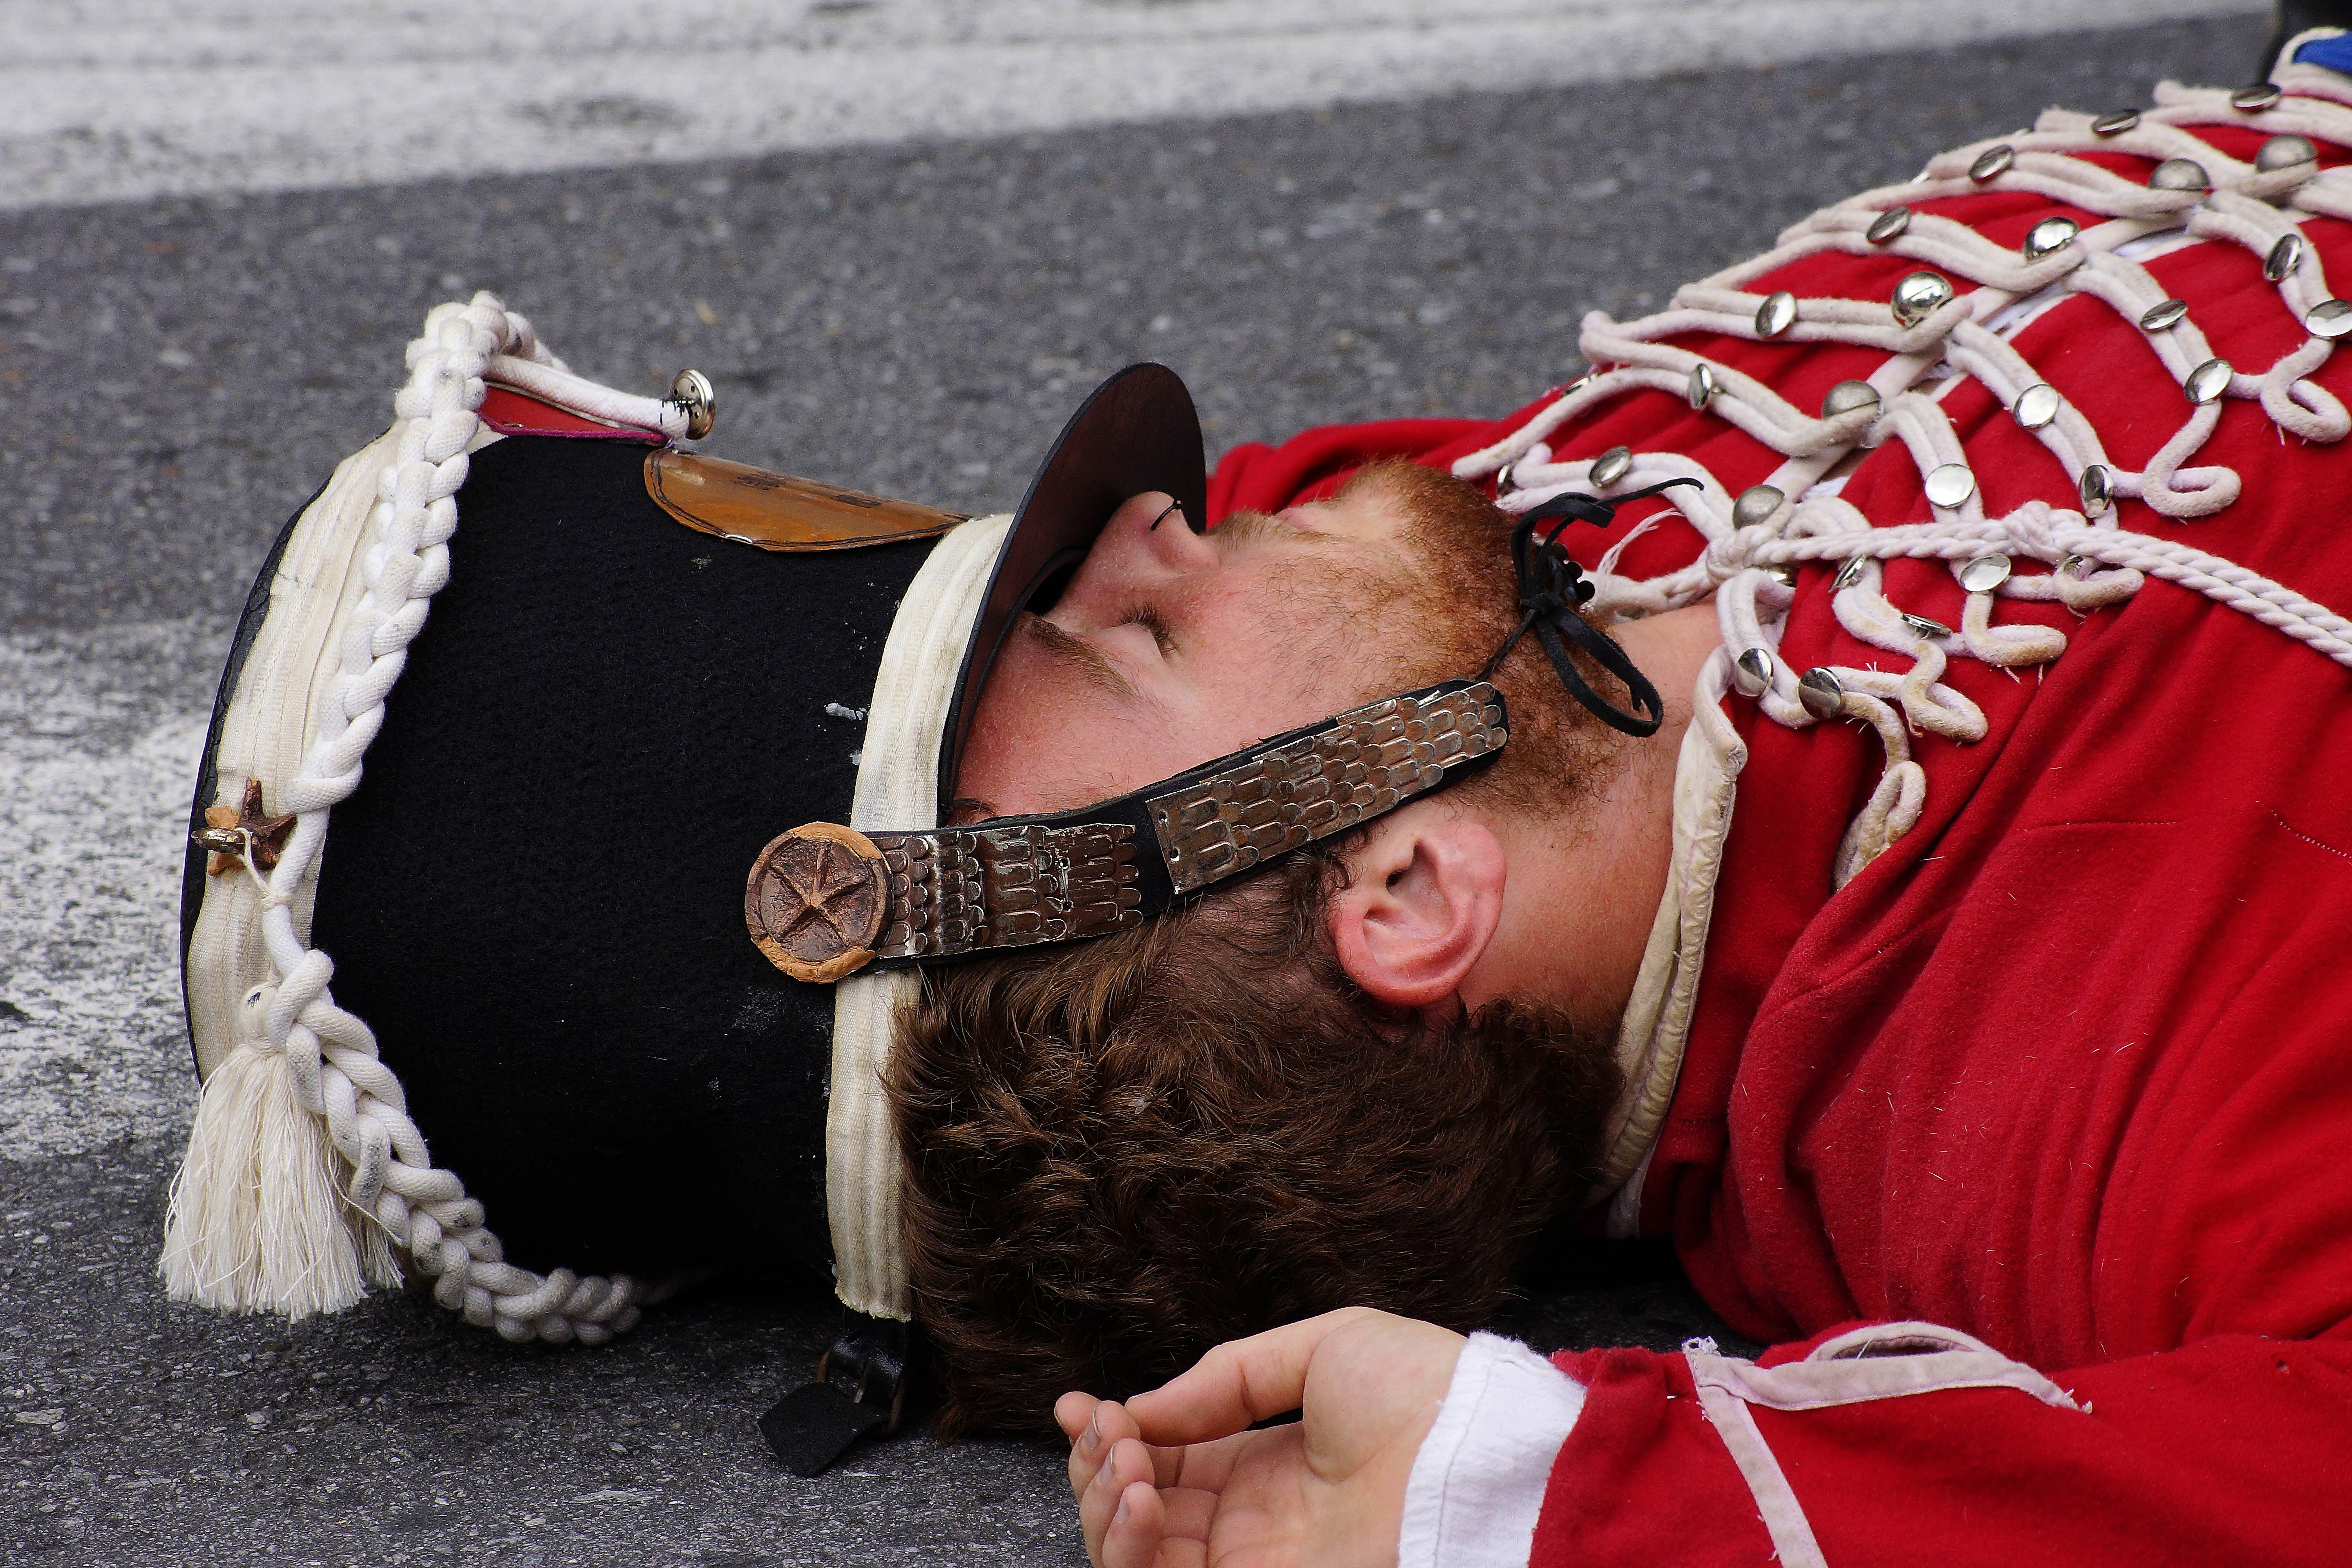
person, people, festival, spain, galicia, pontevedra, tradition, espana, ggl1, gaby1, varios, some, pontecaldelas, sonyslta77v, tamrom55200